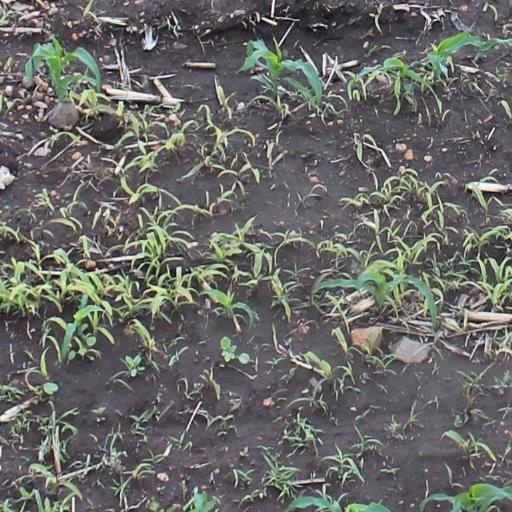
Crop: maize; corn